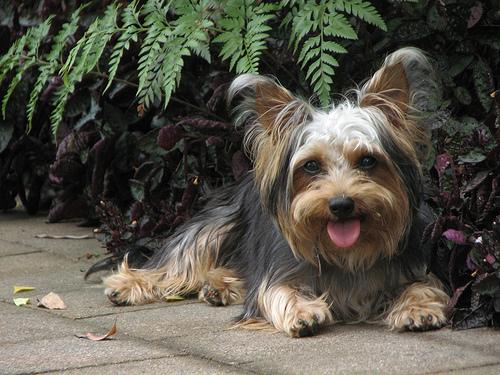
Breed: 202-n000020-Australian_terrier